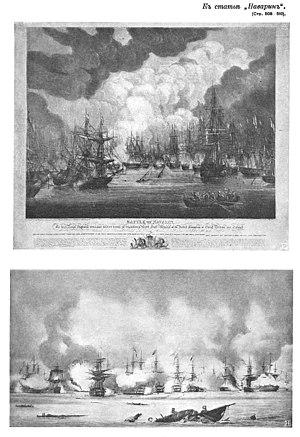
La bataille de Navarin est une bataille navale qui s'est déroulée le 20 octobre 1827, dans la baie de Navarin (ouest du Péloponnèse) entre la flotte ottomane et une flotte franco-russo-britannique dans le cadre de l'intervention de ces trois puissances lors de la guerre d'indépendance grecque. À l'issue des combats, la défaite ottomane est totale. Українська: Навари́нська би́тва 1827 — морська битва, що відбулась 8 (20 жовтня) 1827 у Наваринській бухті (на південно-західному узбережжі півострова Пелопоннес) між османсько-єгипетським флотом і з'єднаним флотом Російської імперії, Великої Британії та Королівства Франція під час Грецької національно-визвольної революції 1821–1829 років. עברית: קרב נאווארינו (ביוונית: Ναυμαχία του Ναυαρίνου